William Etty

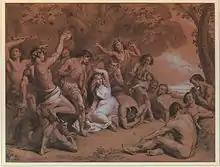
Startled looking scantily clad woman, surrounded by nude half-humans

After "Sirens", Etty's output remained as high as ever, with seven paintings exhibited at the 1838 Summer Exhibition, but the quality of his work is generally considered to have gone into decline. By 1838 critics began to comment that Etty's paintings were no longer inventive but simply reworkings of his earlier paintings, while in June of that year William Makepeace Thackeray (under the pen name of Michael Angelo Titmarsh) wrote that is, like great men, lazy, or indifferent, perhaps, about public approbation". By 1839, criticisms of Etty were being raised in even those newspapers and journals which had previously championed his work. A new type of criticism of Etty also began to appear in 1839, from a new generation led by "The Art Union", who praised Etty's technical abilities but saw his choice of subjects as out of touch and anachronistic, and "very frequently doing as little good for mankind as the priest who preaches his sermon in Latin".